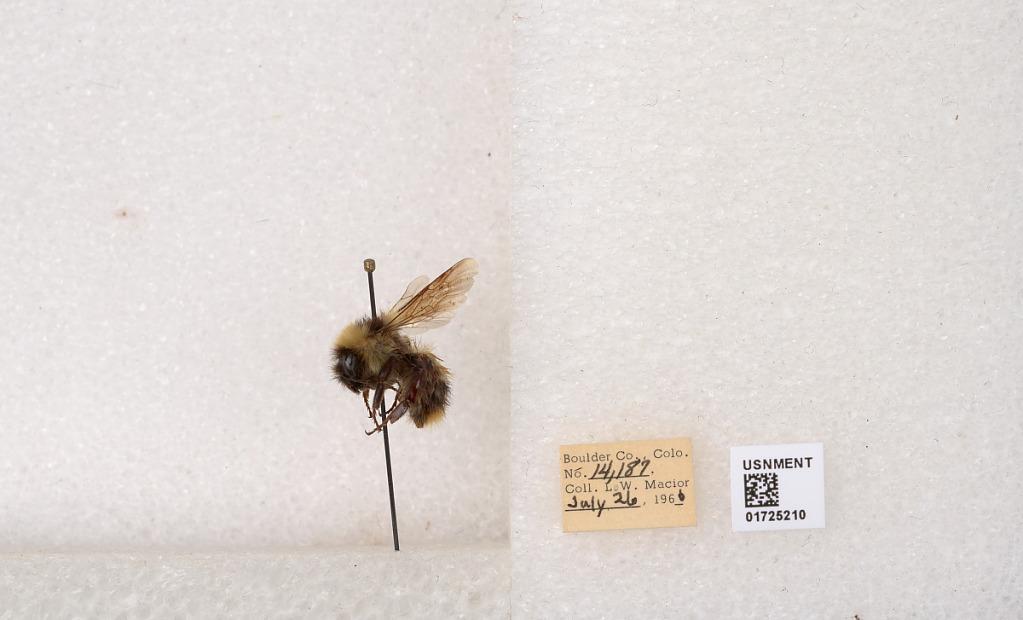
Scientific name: Bombus kirbyellus
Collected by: L. Macior
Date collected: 1966-7-26
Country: United States
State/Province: Colorado
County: Boulder
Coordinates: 40.0925, -105.358